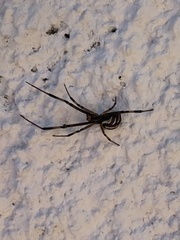
Species: Lactrodectus_hesperus